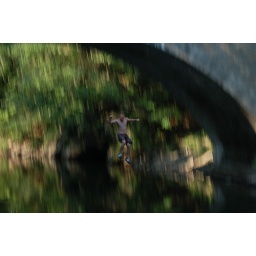
These kids were jumping from the bridge by Valley Green Inn into the shallow creek below.